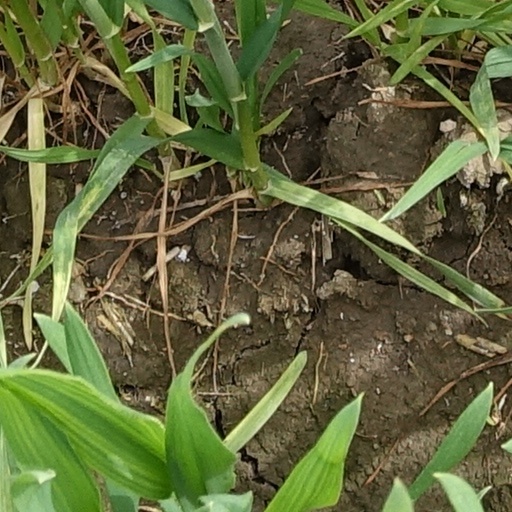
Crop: wheat